Carl Spitz

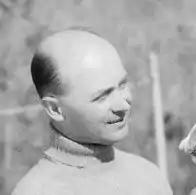
Carl Spitz at his kennel the Hollywood Dog Training School

Carl Spitz (August 26, 1894 – September 15, 1976) was a Hollywood dog trainer, most famous for owning and training the female Cairn Terrier Terry, who portrayed Toto in the 1939 MGM fantasy film "The Wizard of Oz". Spitz developed the method of using silent hand signals to direct an animal.